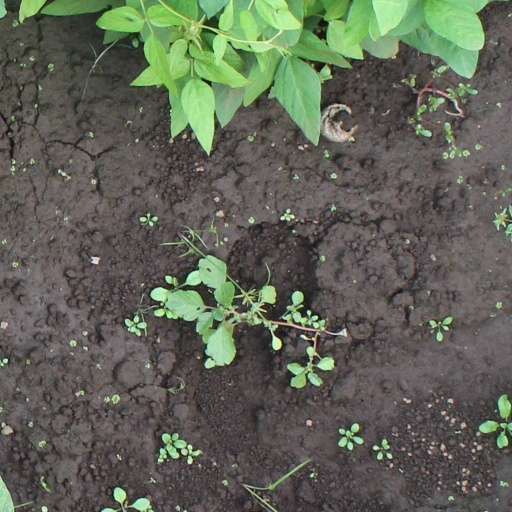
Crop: soybean